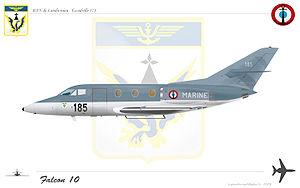
Marine Nationale Falcon 10 escadrille 57S
Le Falcon 10 est un biréacteur d'affaires construit par Dassault Aviation à partir de 1969. Il s'agit du second avion d'affaires de la famille Falcon construit par Dassault Aviation.
Le groupe Dassault Aviation est un constructeur aéronautique français fondé en 1929 par Marcel Bloch et reste le dernier groupe d'aviation au monde détenu par la famille de son fondateur et portant son nom